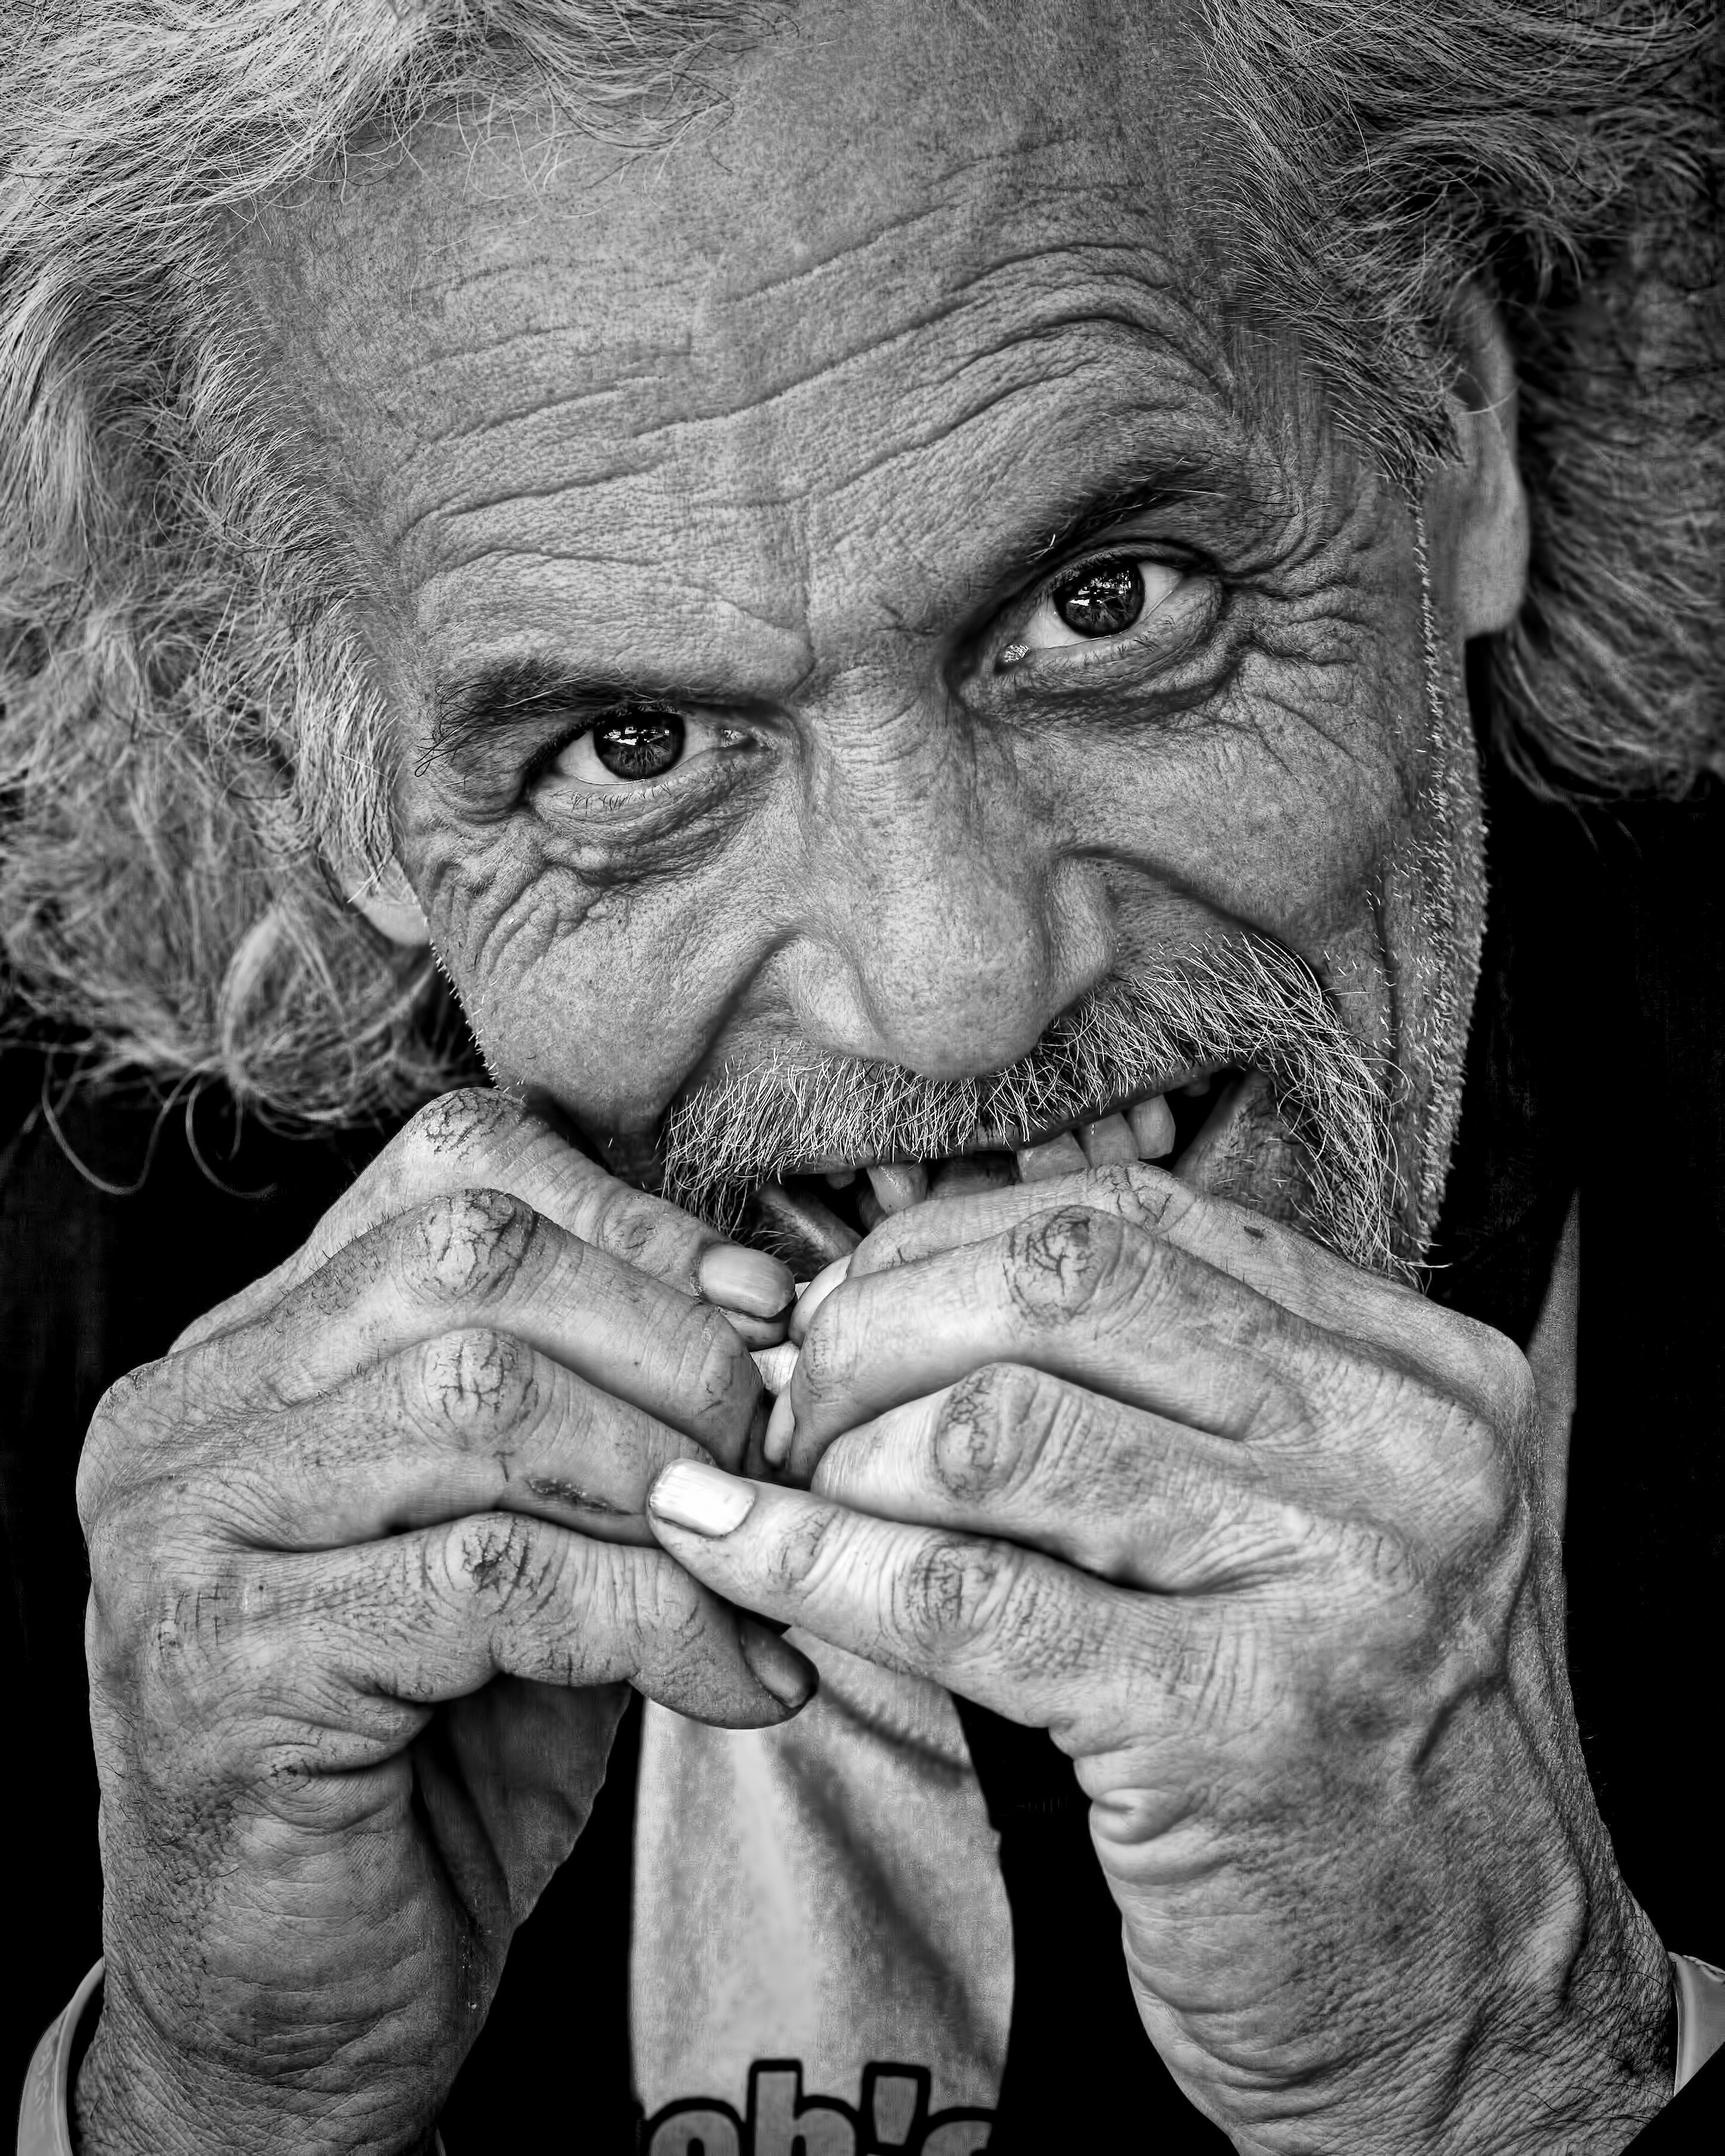
man, person, black and white, people, street, old, city, male, social, portrait, meal, food, community, charity, human, dirty, monochrome, life, face, shelter, men, homeless, sketch, drawing, head, poverty, relief, serving, volunteer, poor, issue, hunger, homelessness, services, outreach, monochrome photography